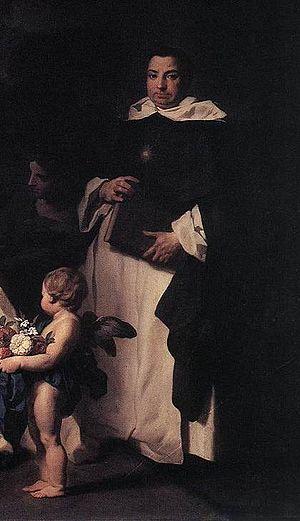
Bienheureux Raymond de Capoue, ou Raimondo delle Vigne, maître général des Dominicains. Béatifié, il est fêté localement le 5 octobre.